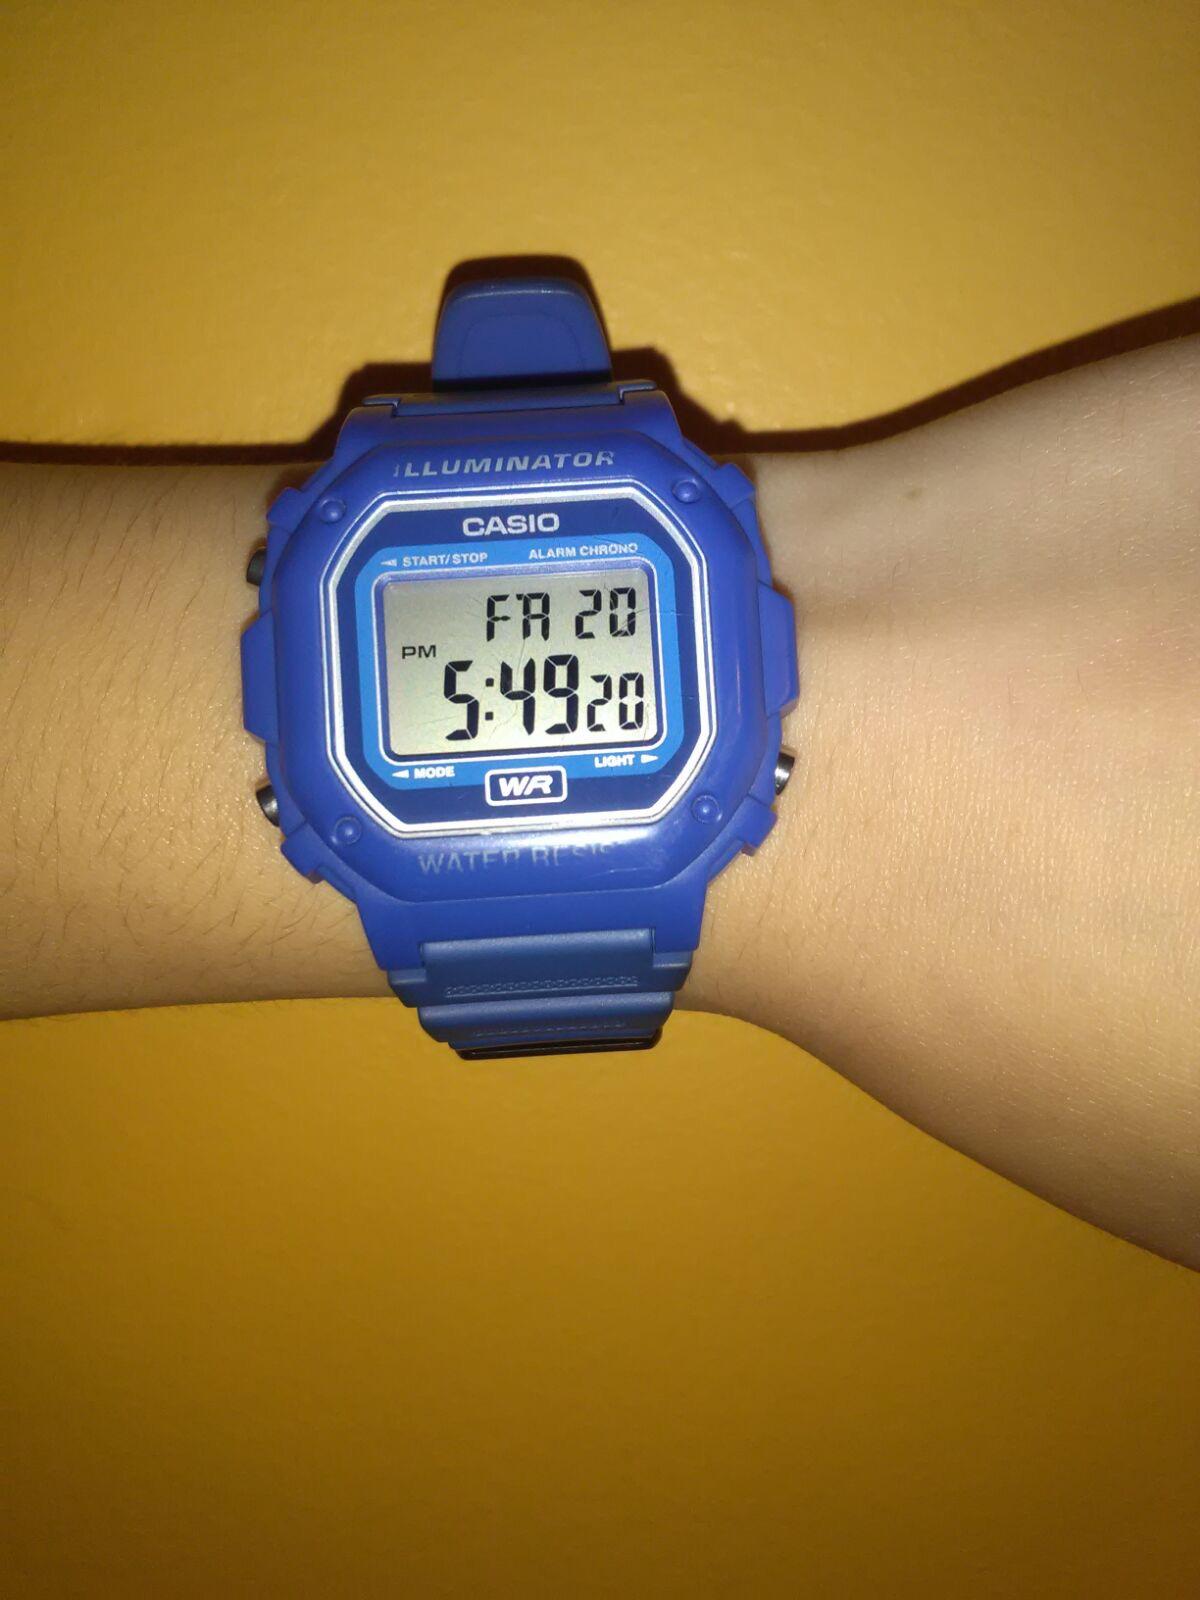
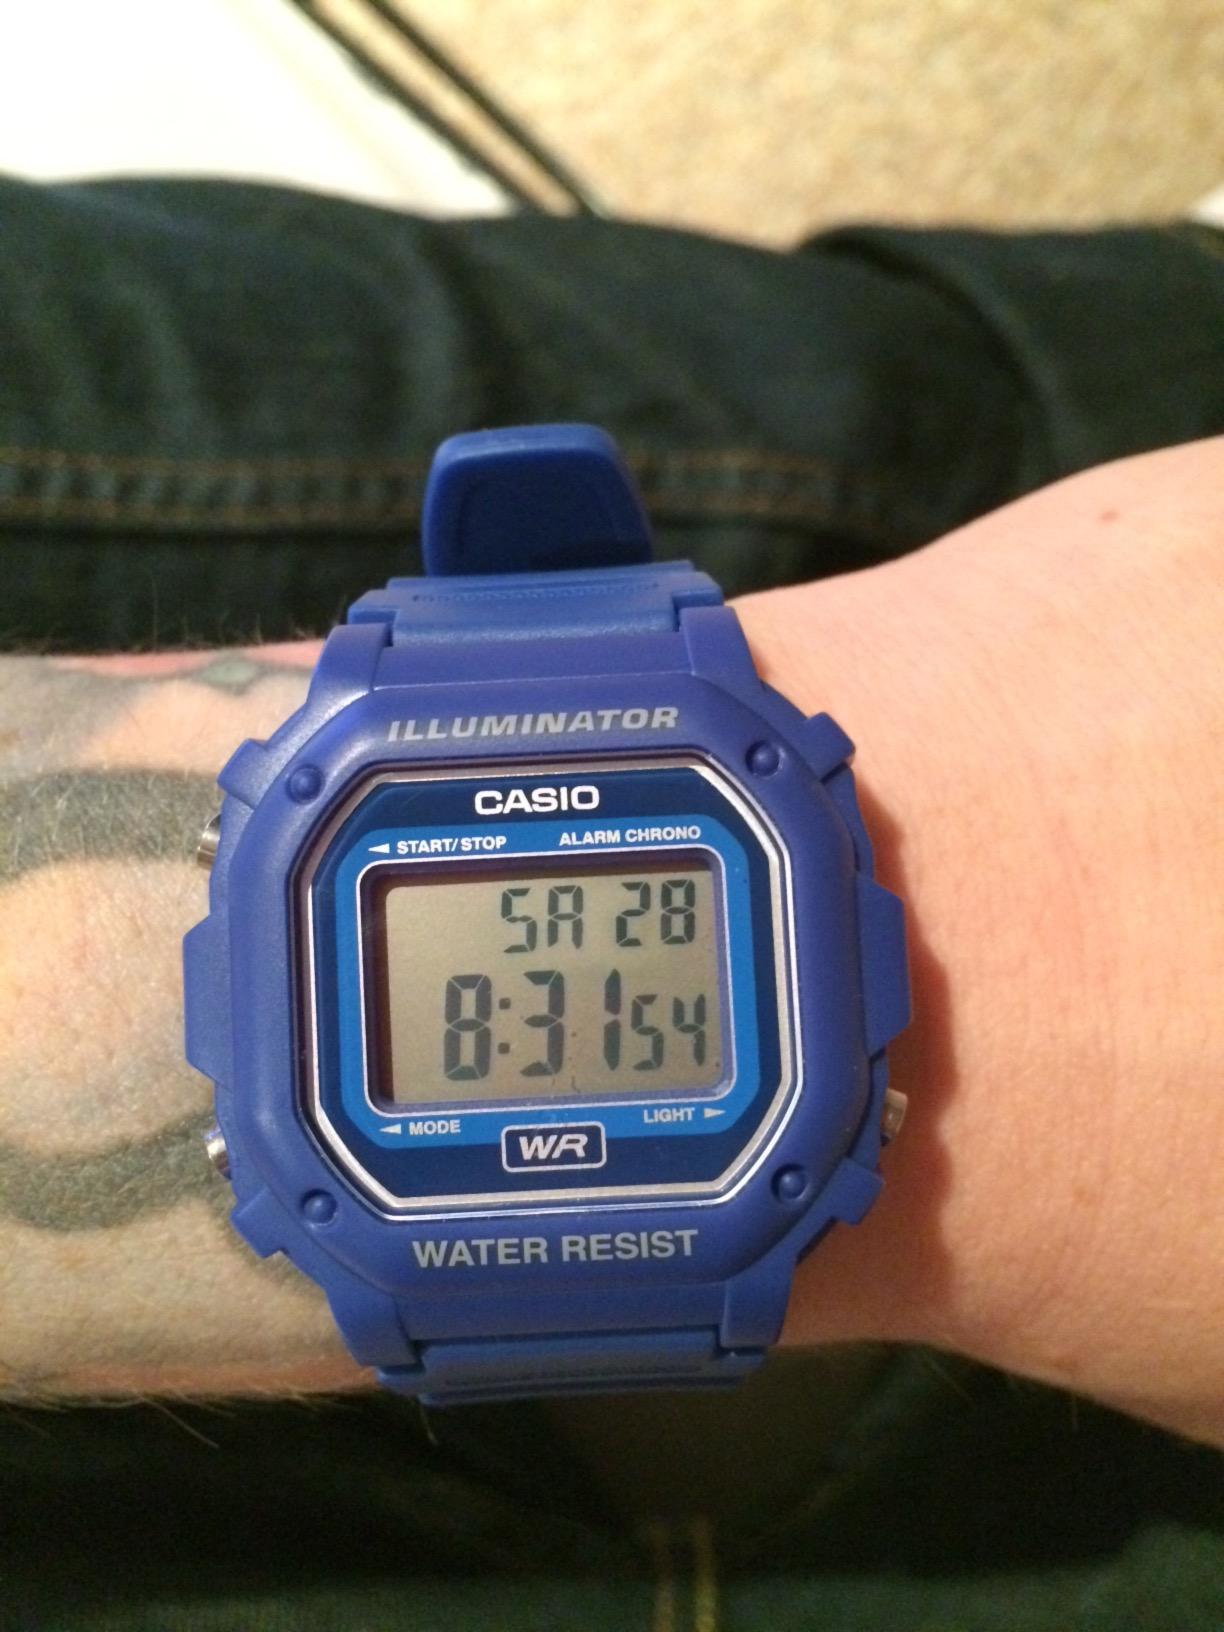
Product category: accessories_watch
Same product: yes